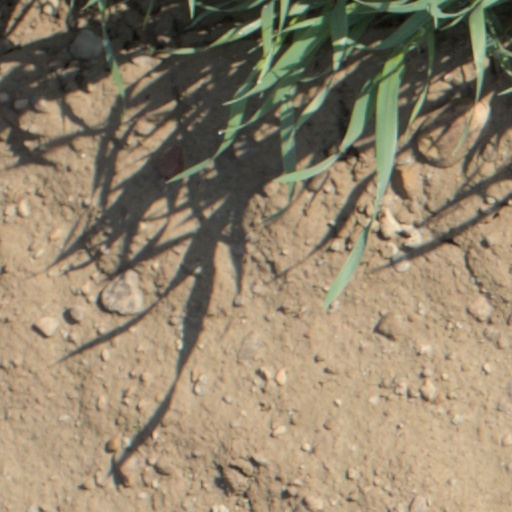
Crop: wheat